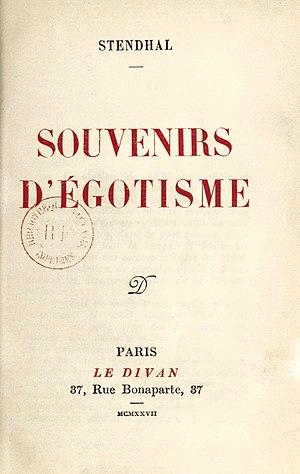
Stendhal, ""Souvenirs d'égotisme"", édition 1927. Révision texte et préface par Henri Martineau."
Laure Lévèque est une universitaire spécialisée dans les rapports entre littérature et histoire au XIXᵉ siècle, particulièrement à l'époque du romantisme, et dans l'étude des mémoires et des imaginaires.